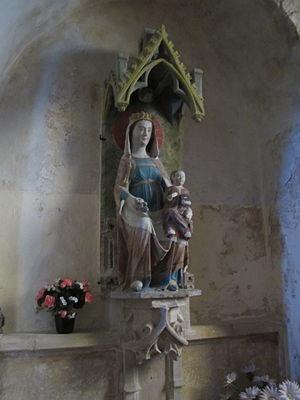
Foucarville, Manche
Foucarville est une ancienne commune française, située dans le département de la Manche en région Normandie, peuplée de 125 habitants, commune déléguée au sein de Sainte-Mère-Église depuis le 1ᵉʳ janvier 2016.